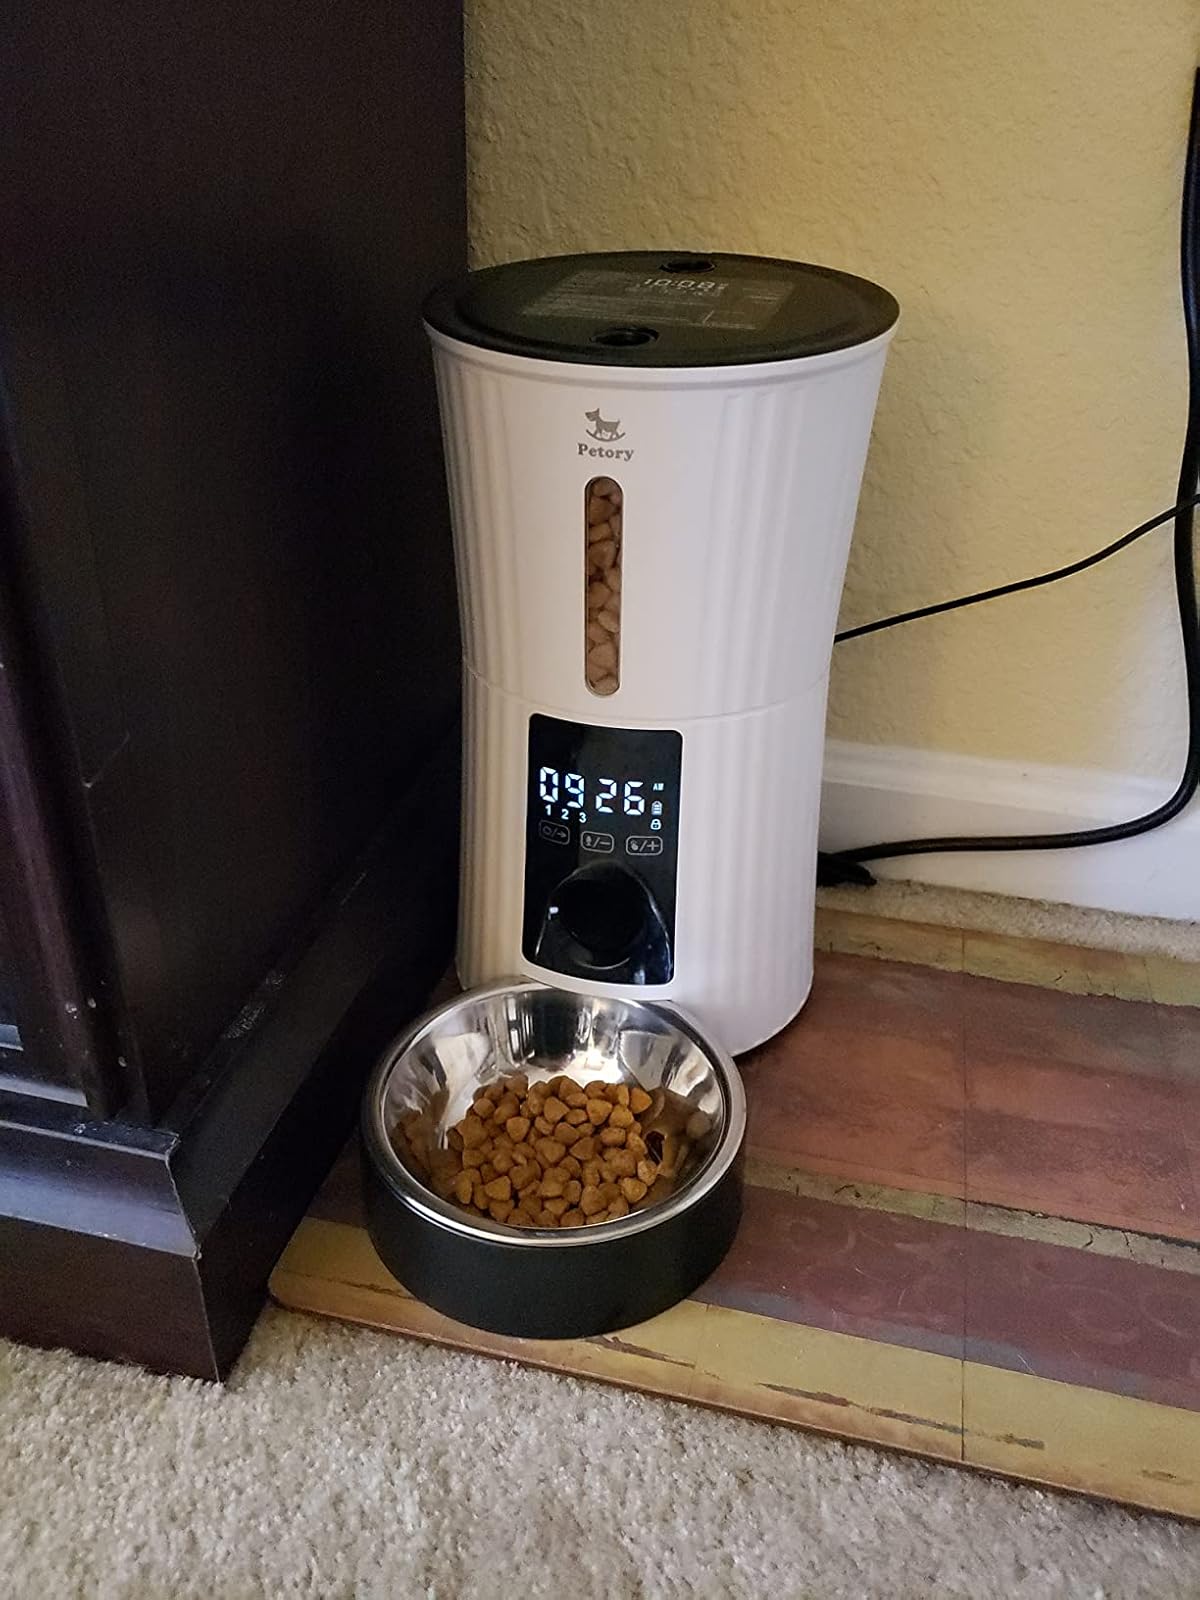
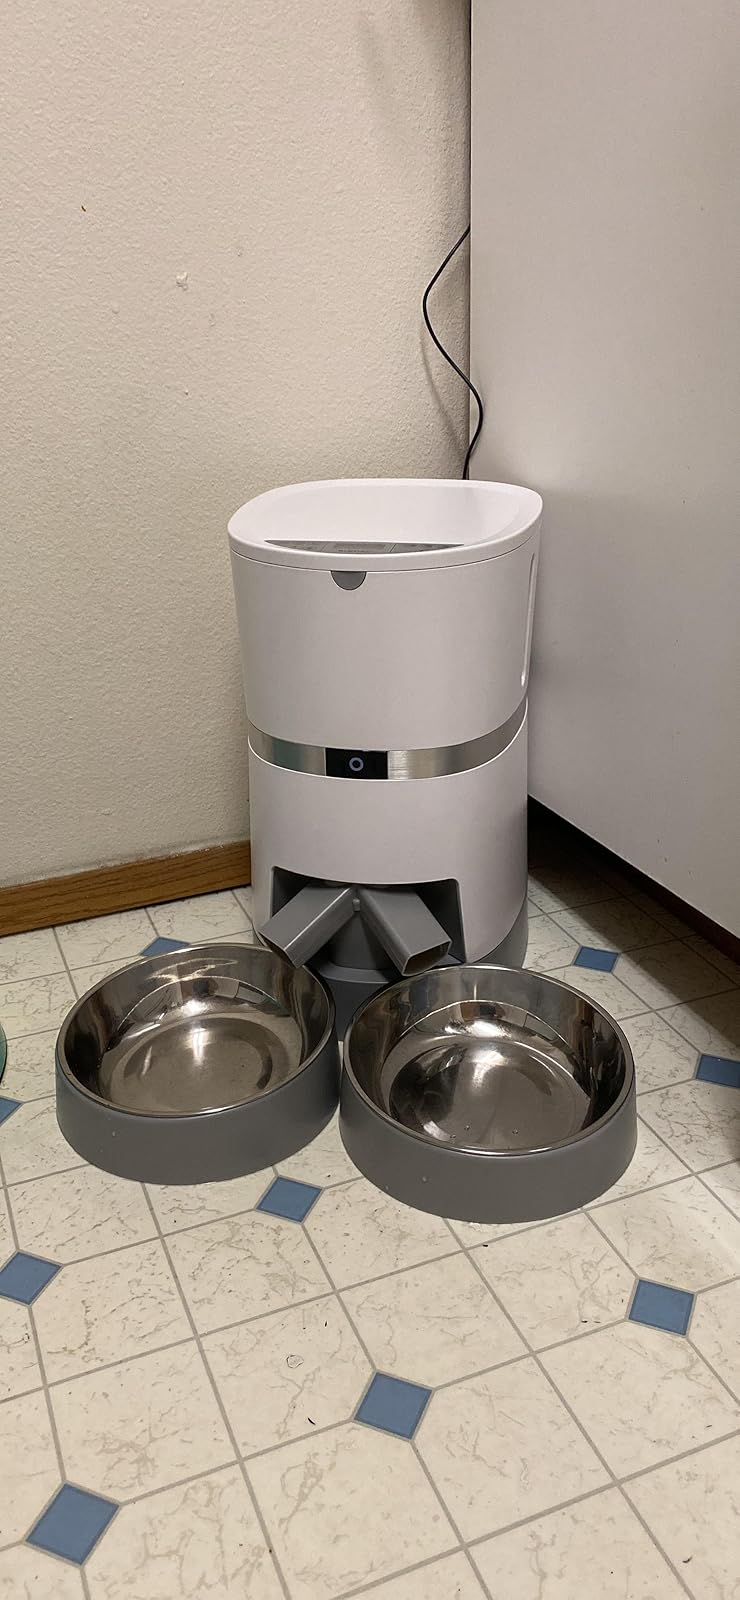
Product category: items_feeder
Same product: no